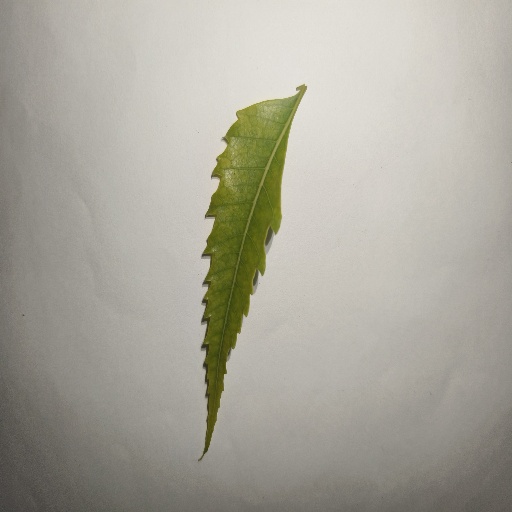
Species: Neem
Leaf condition: Yellow Leaf